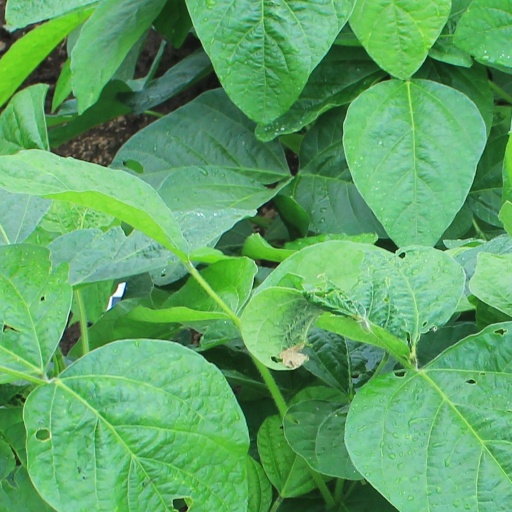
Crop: soybean